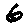
Label: 6